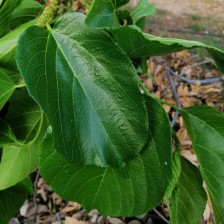
Variety: TaiwanMeacho